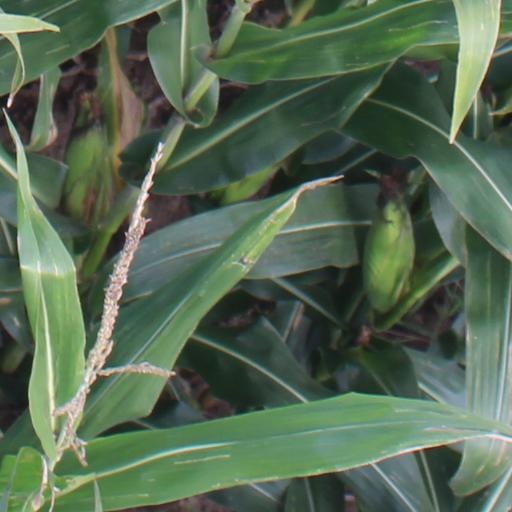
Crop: maize; corn